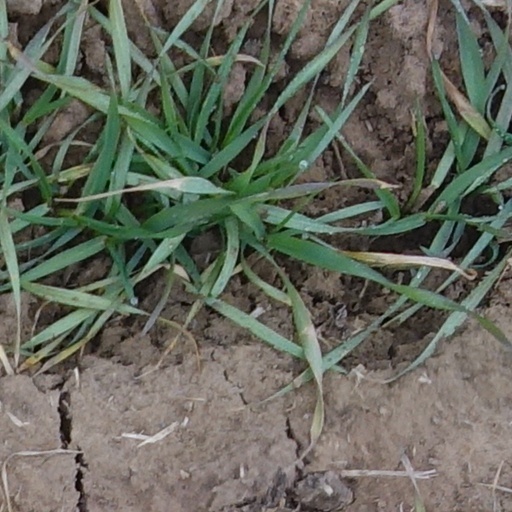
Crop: wheat